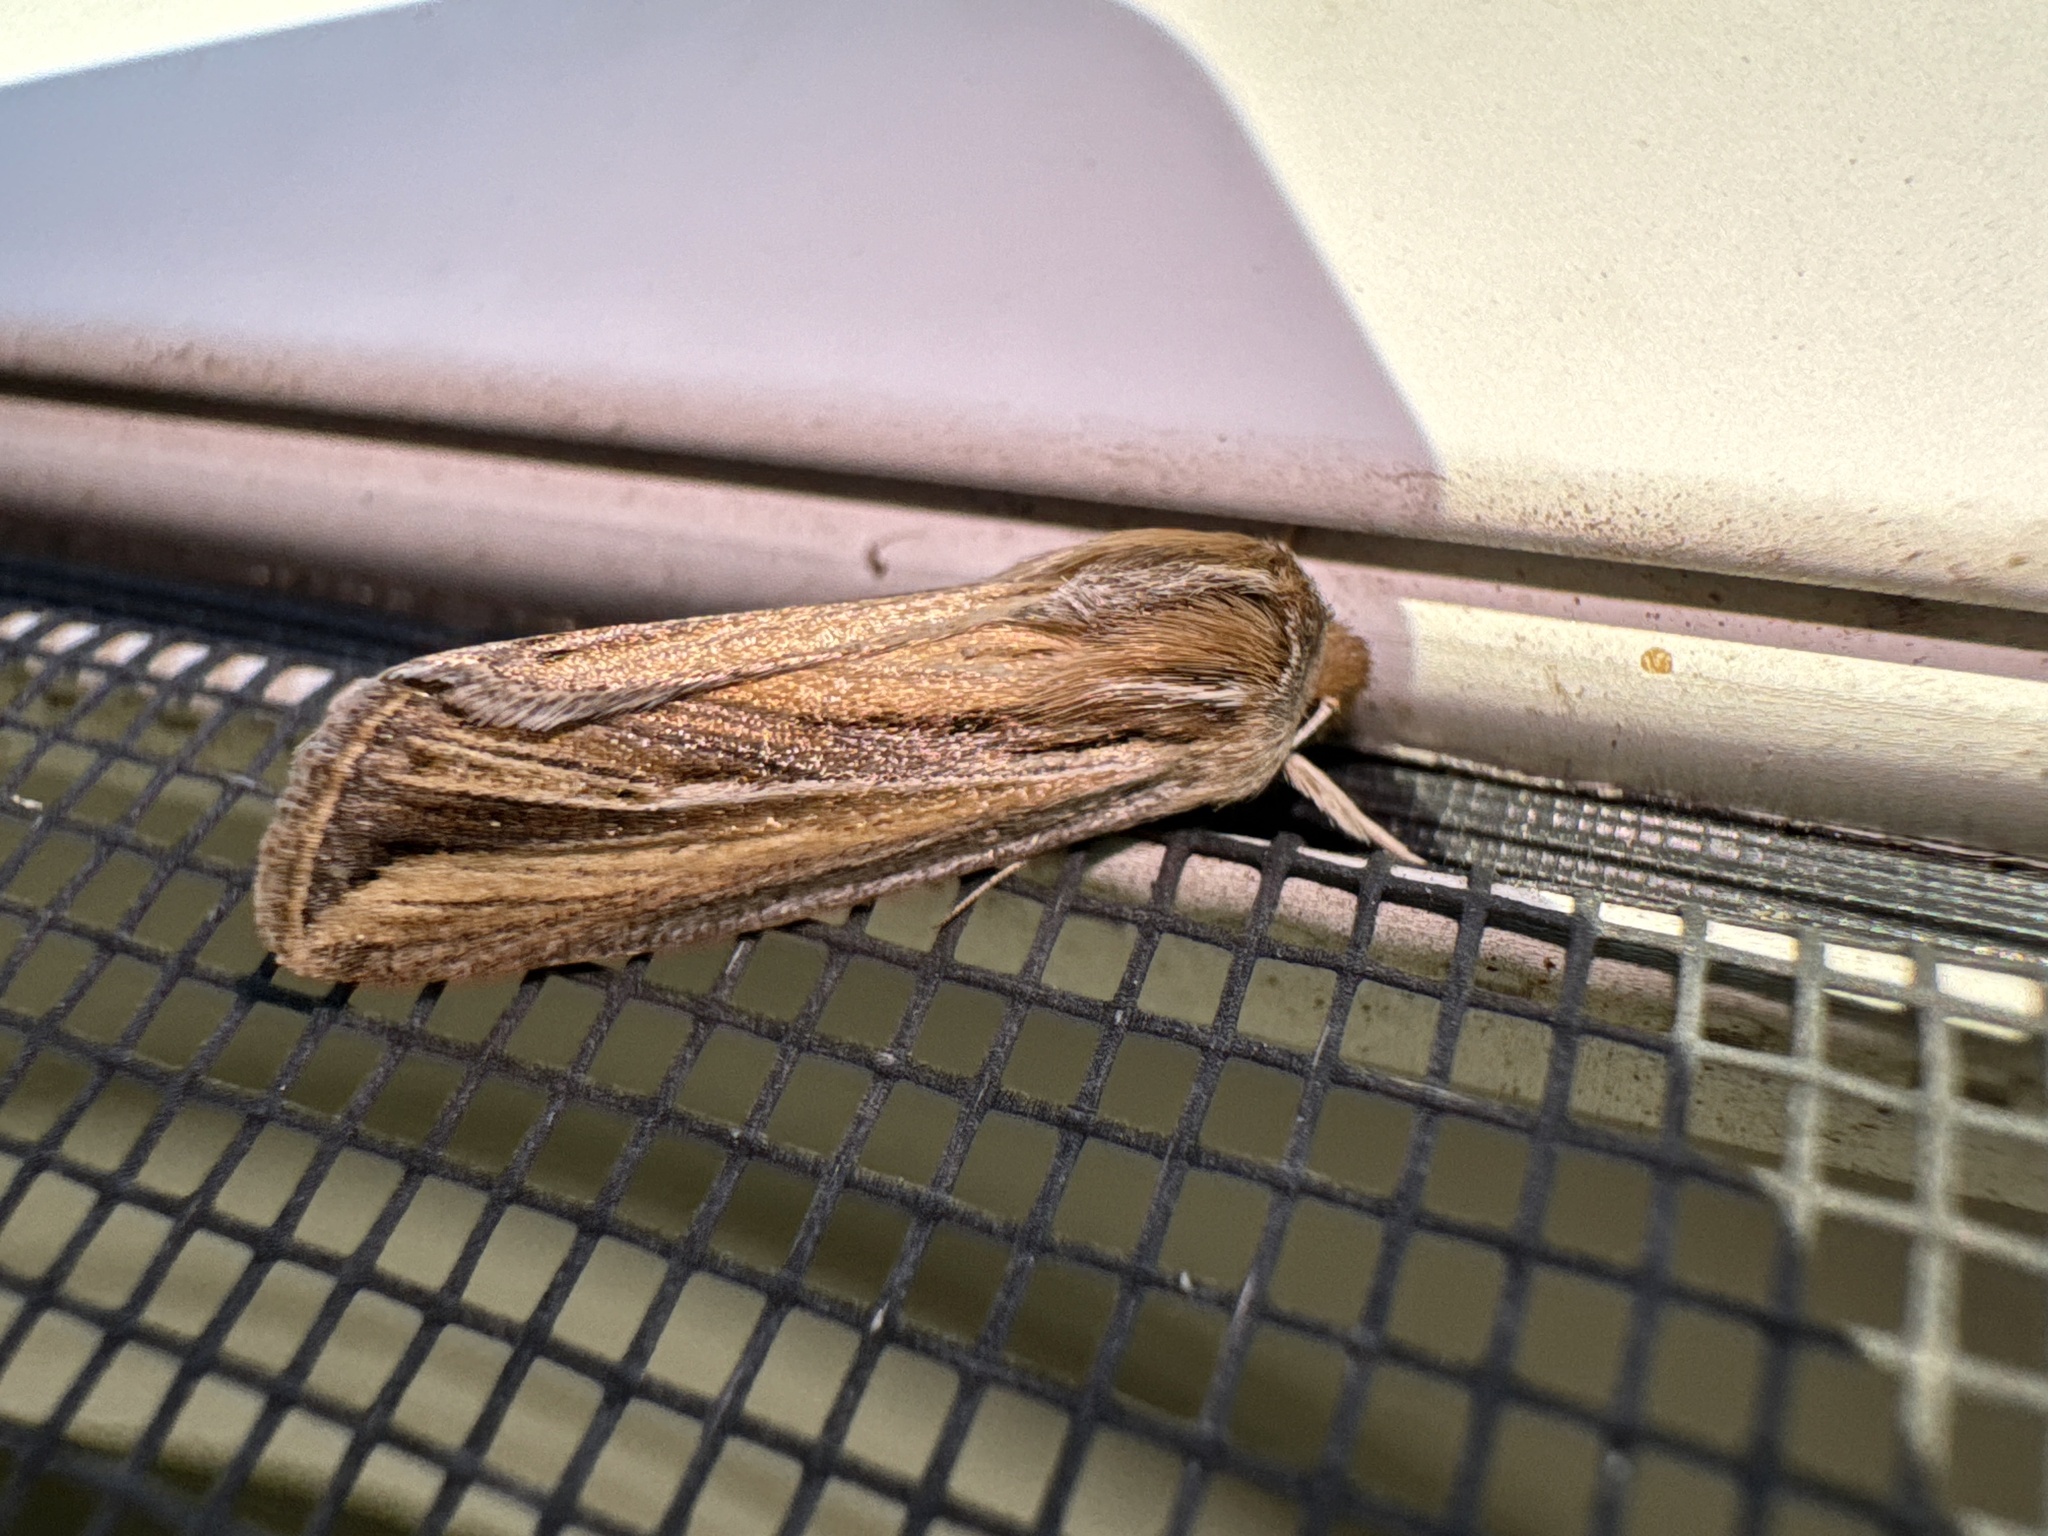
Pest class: wheathead_armyworm_Dargida_diffusa